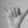
ASL letter: Y